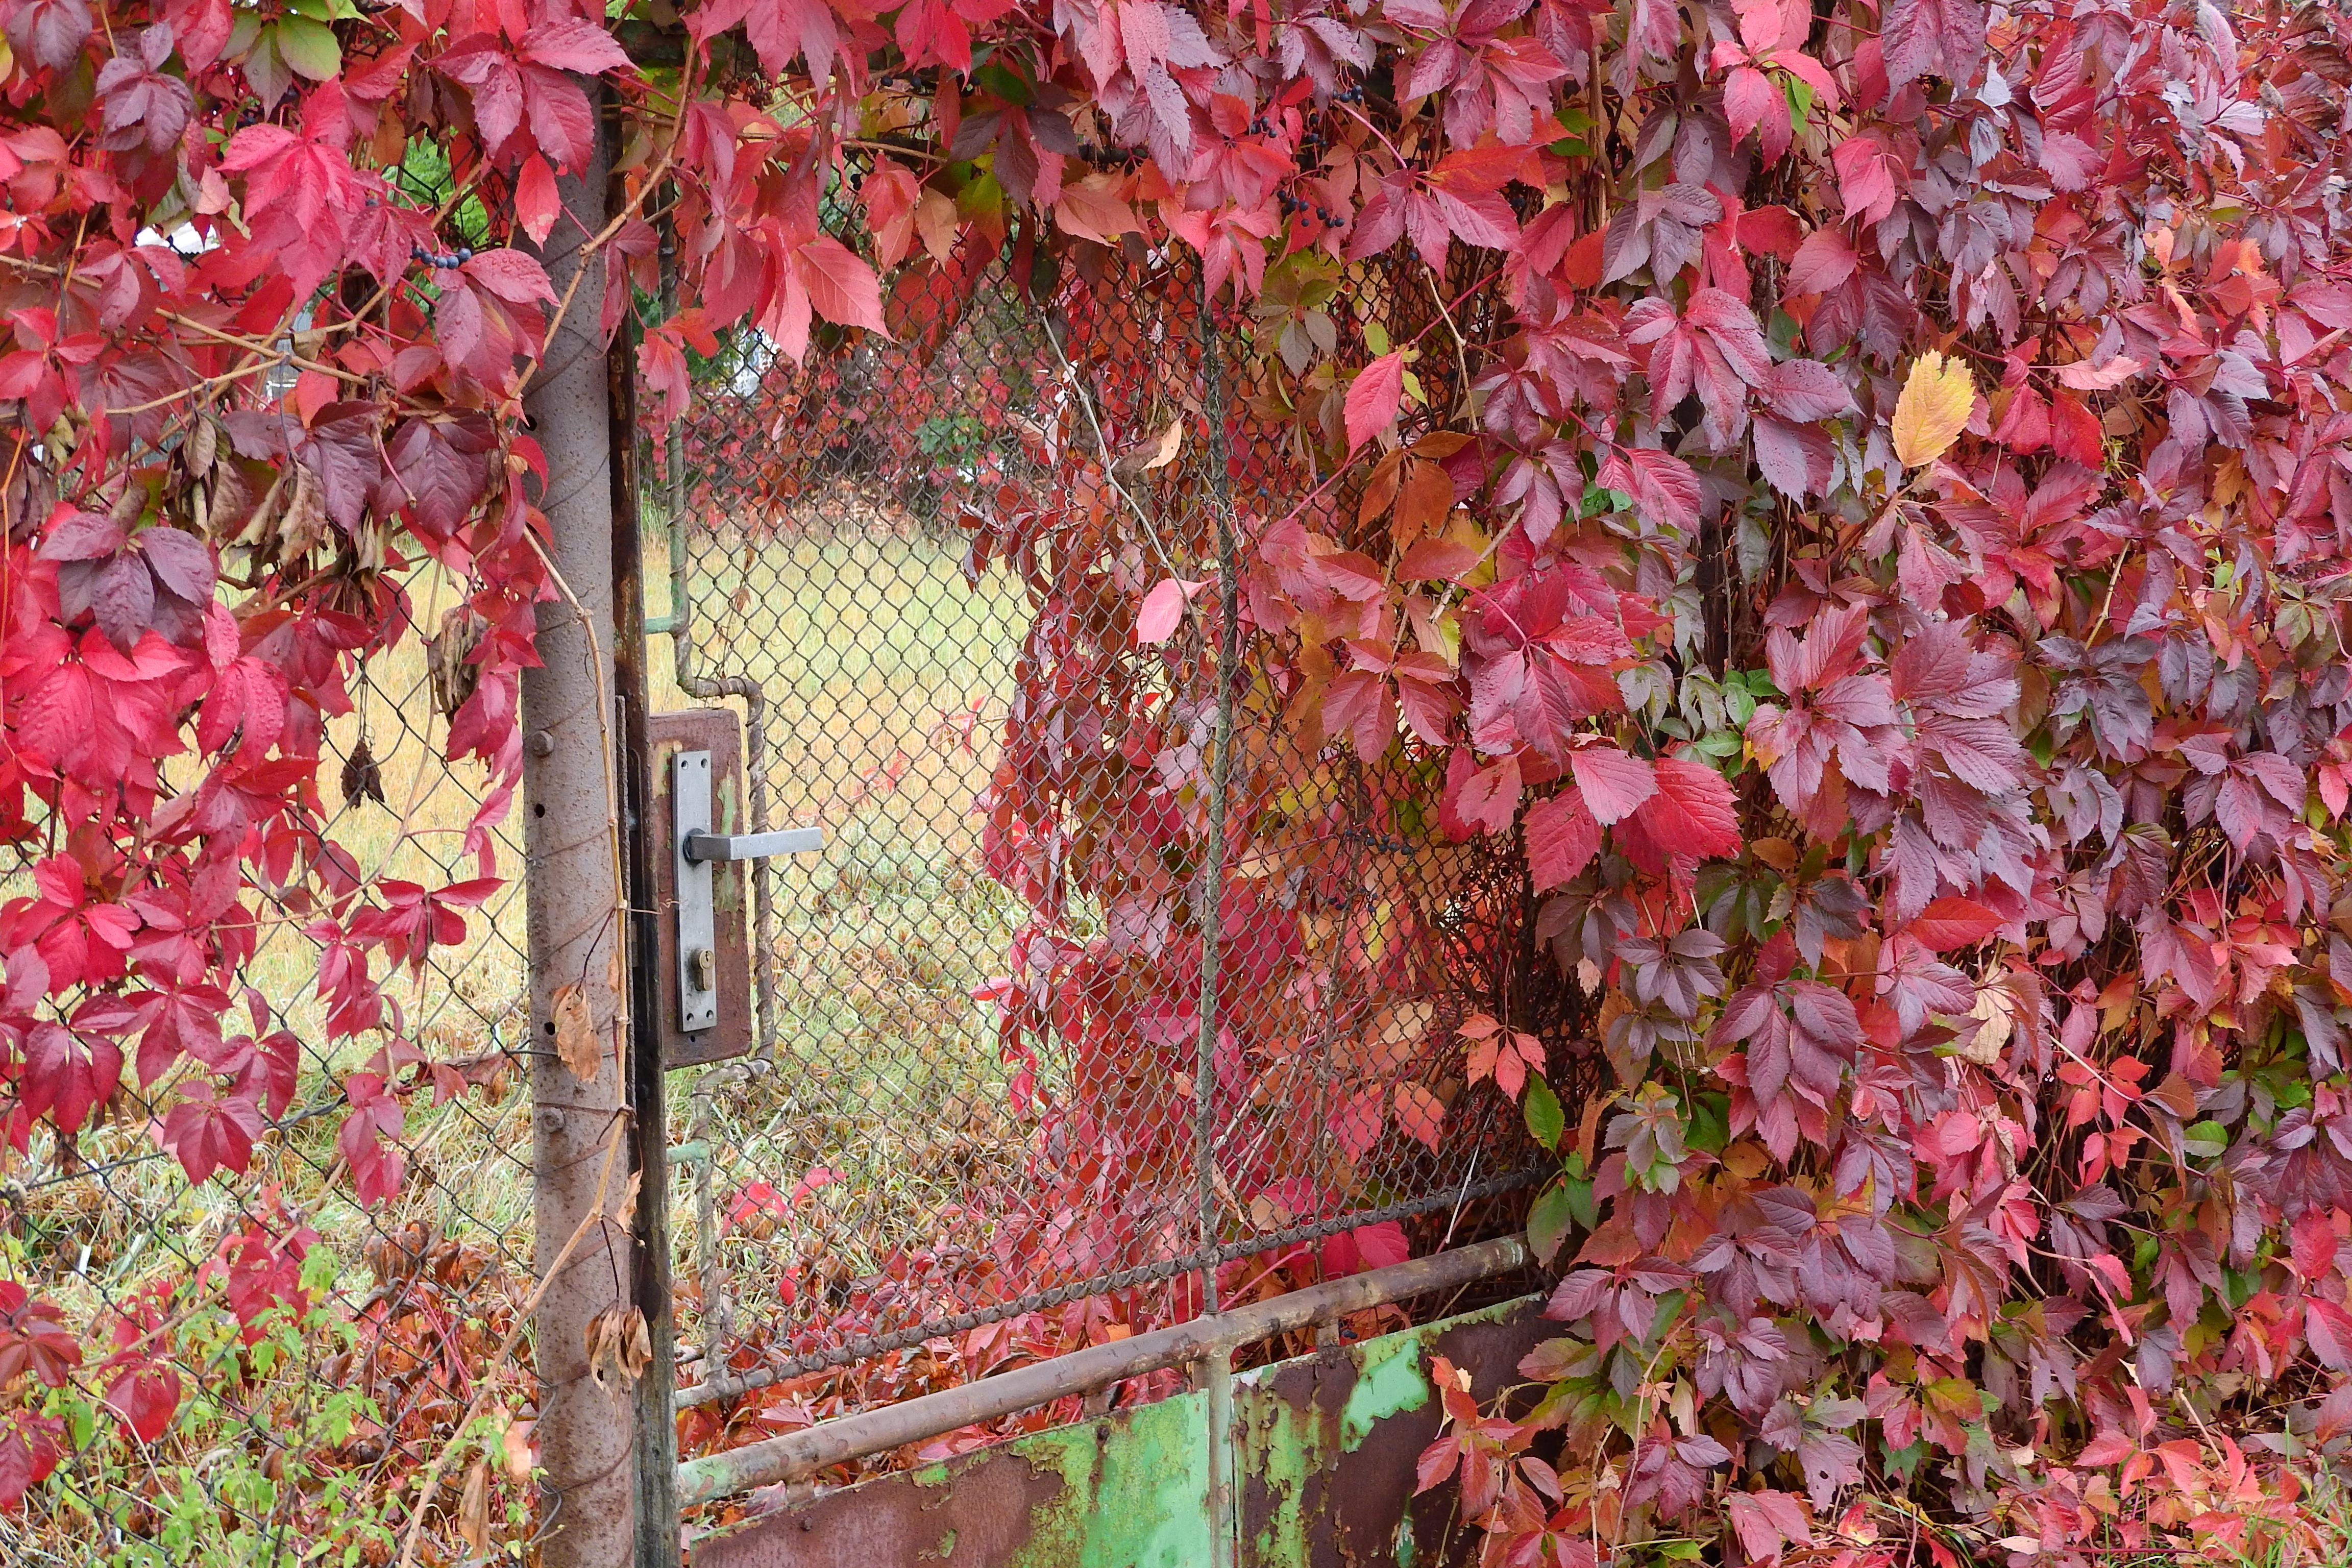
tree, branch, blossom, plant, leaf, flower, spring, red, autumn, botany, garden, gate, season, goal, maple tree, shrub, deciduous, flowering plant, woody plant, land plant, overgrown plot